San Pedro Atocpan

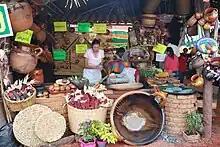
Woman cooking tortillas at one of the food stands selling mole at the fair

The National Festival of Mole is hosted at the location each year in October. It began in 1977 with the specific aim of promoting the town's product. The first festival was not held in the San Pedro Atocpan proper, but in the neighborhood of Yenhuitlalpan with only four restaurants participating. It was held not in October but rather in May to coincide with the festival in honor of the Señor de las Misericordias. However, this caused problems with people who did not like the idea of taking advantage of a religious festival for commercial purposes. So the mole festival was moved to October, where it has remained since. The annual festival has crafts, food, traditional Mexican music, carnival rides and other fair attractions. Today, over 2,600 people actively participate to bring the event together and prepare about 400,000 plates of different mole dishes such as pork chops and rabbit in adobo, chicken and turkey in mole almendrado (almond mole) and mole verde (green mole) but the favorites are enchiladas made with various traditional moles.